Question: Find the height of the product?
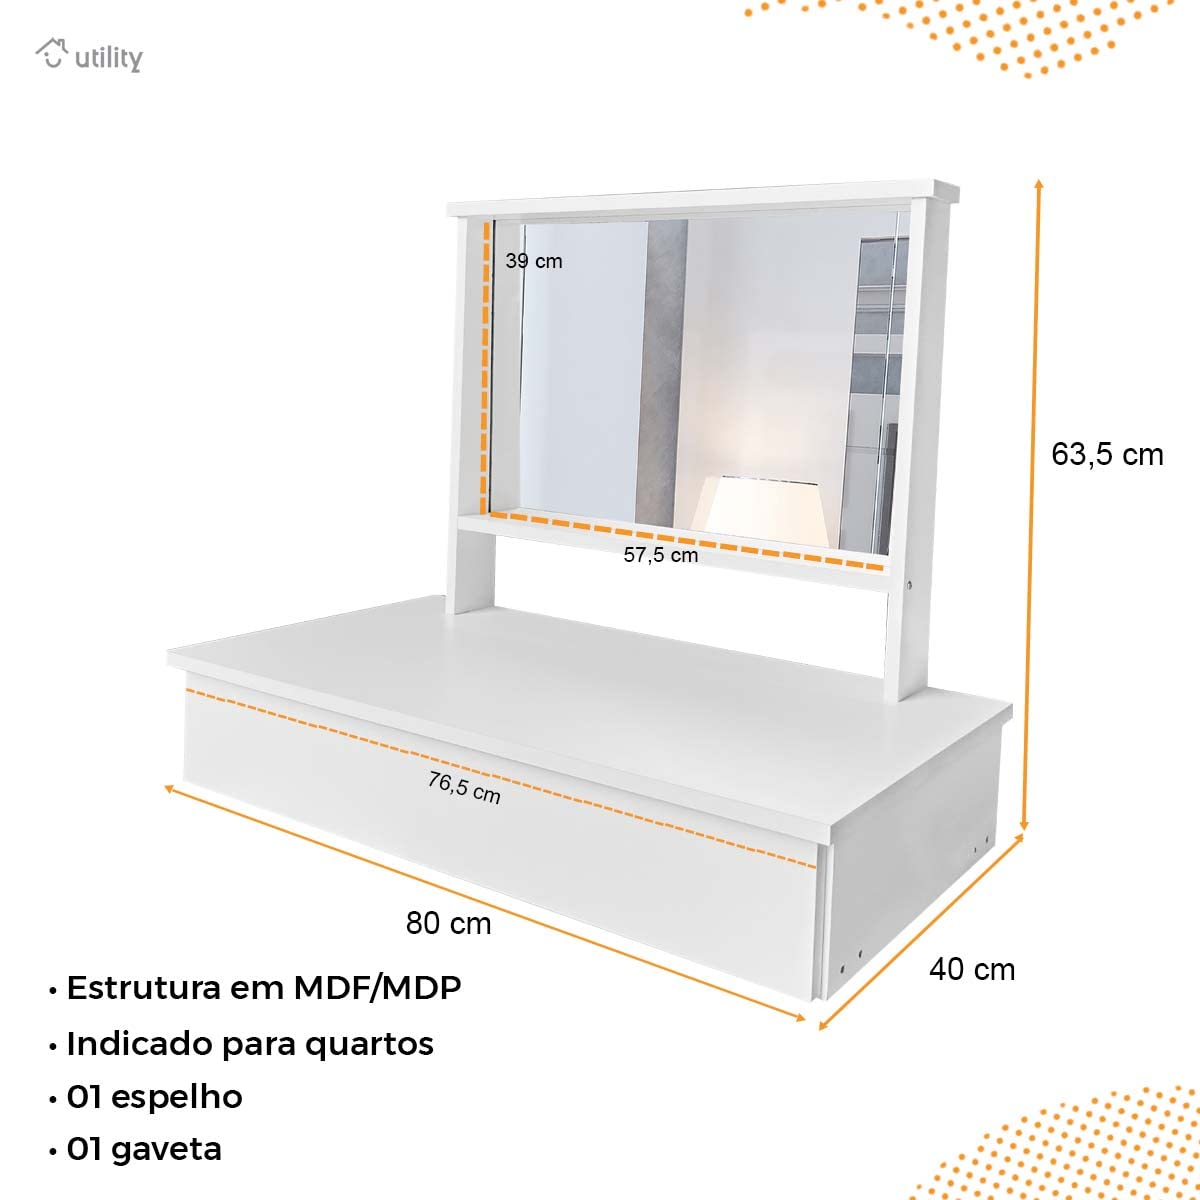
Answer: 63.5 centimetre